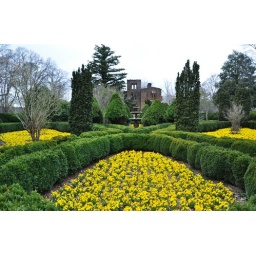
Wish the sky was more blue but I am still lacking in photo editing skills.